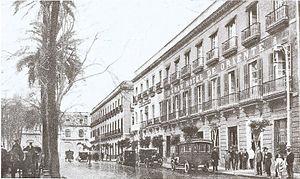
La plaza Nueva est une place publique de la ville andalouse de Séville, en Espagne. Elle est située à l'est du quartier d'El Arenal, dans le district Casco Antiguo. Au centre de la place trône le monument dédié à Ferdinand III de Castille et elle est limitée à l'est par l'hôtel de ville.